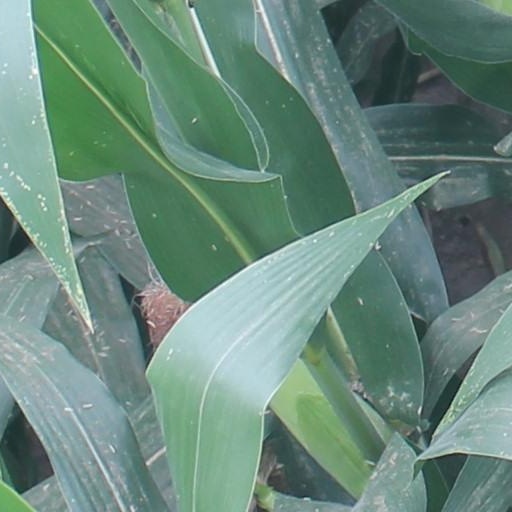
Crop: maize; corn